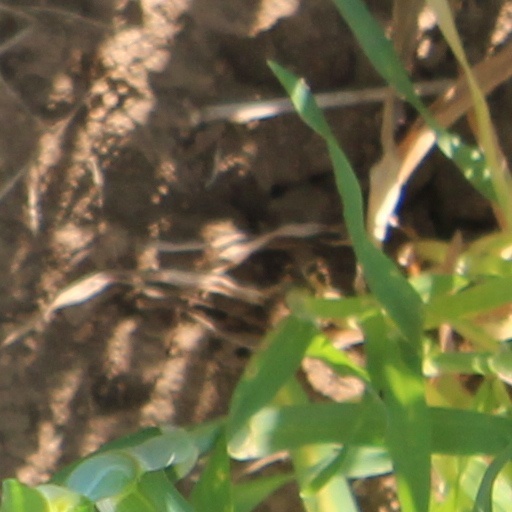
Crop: wheat